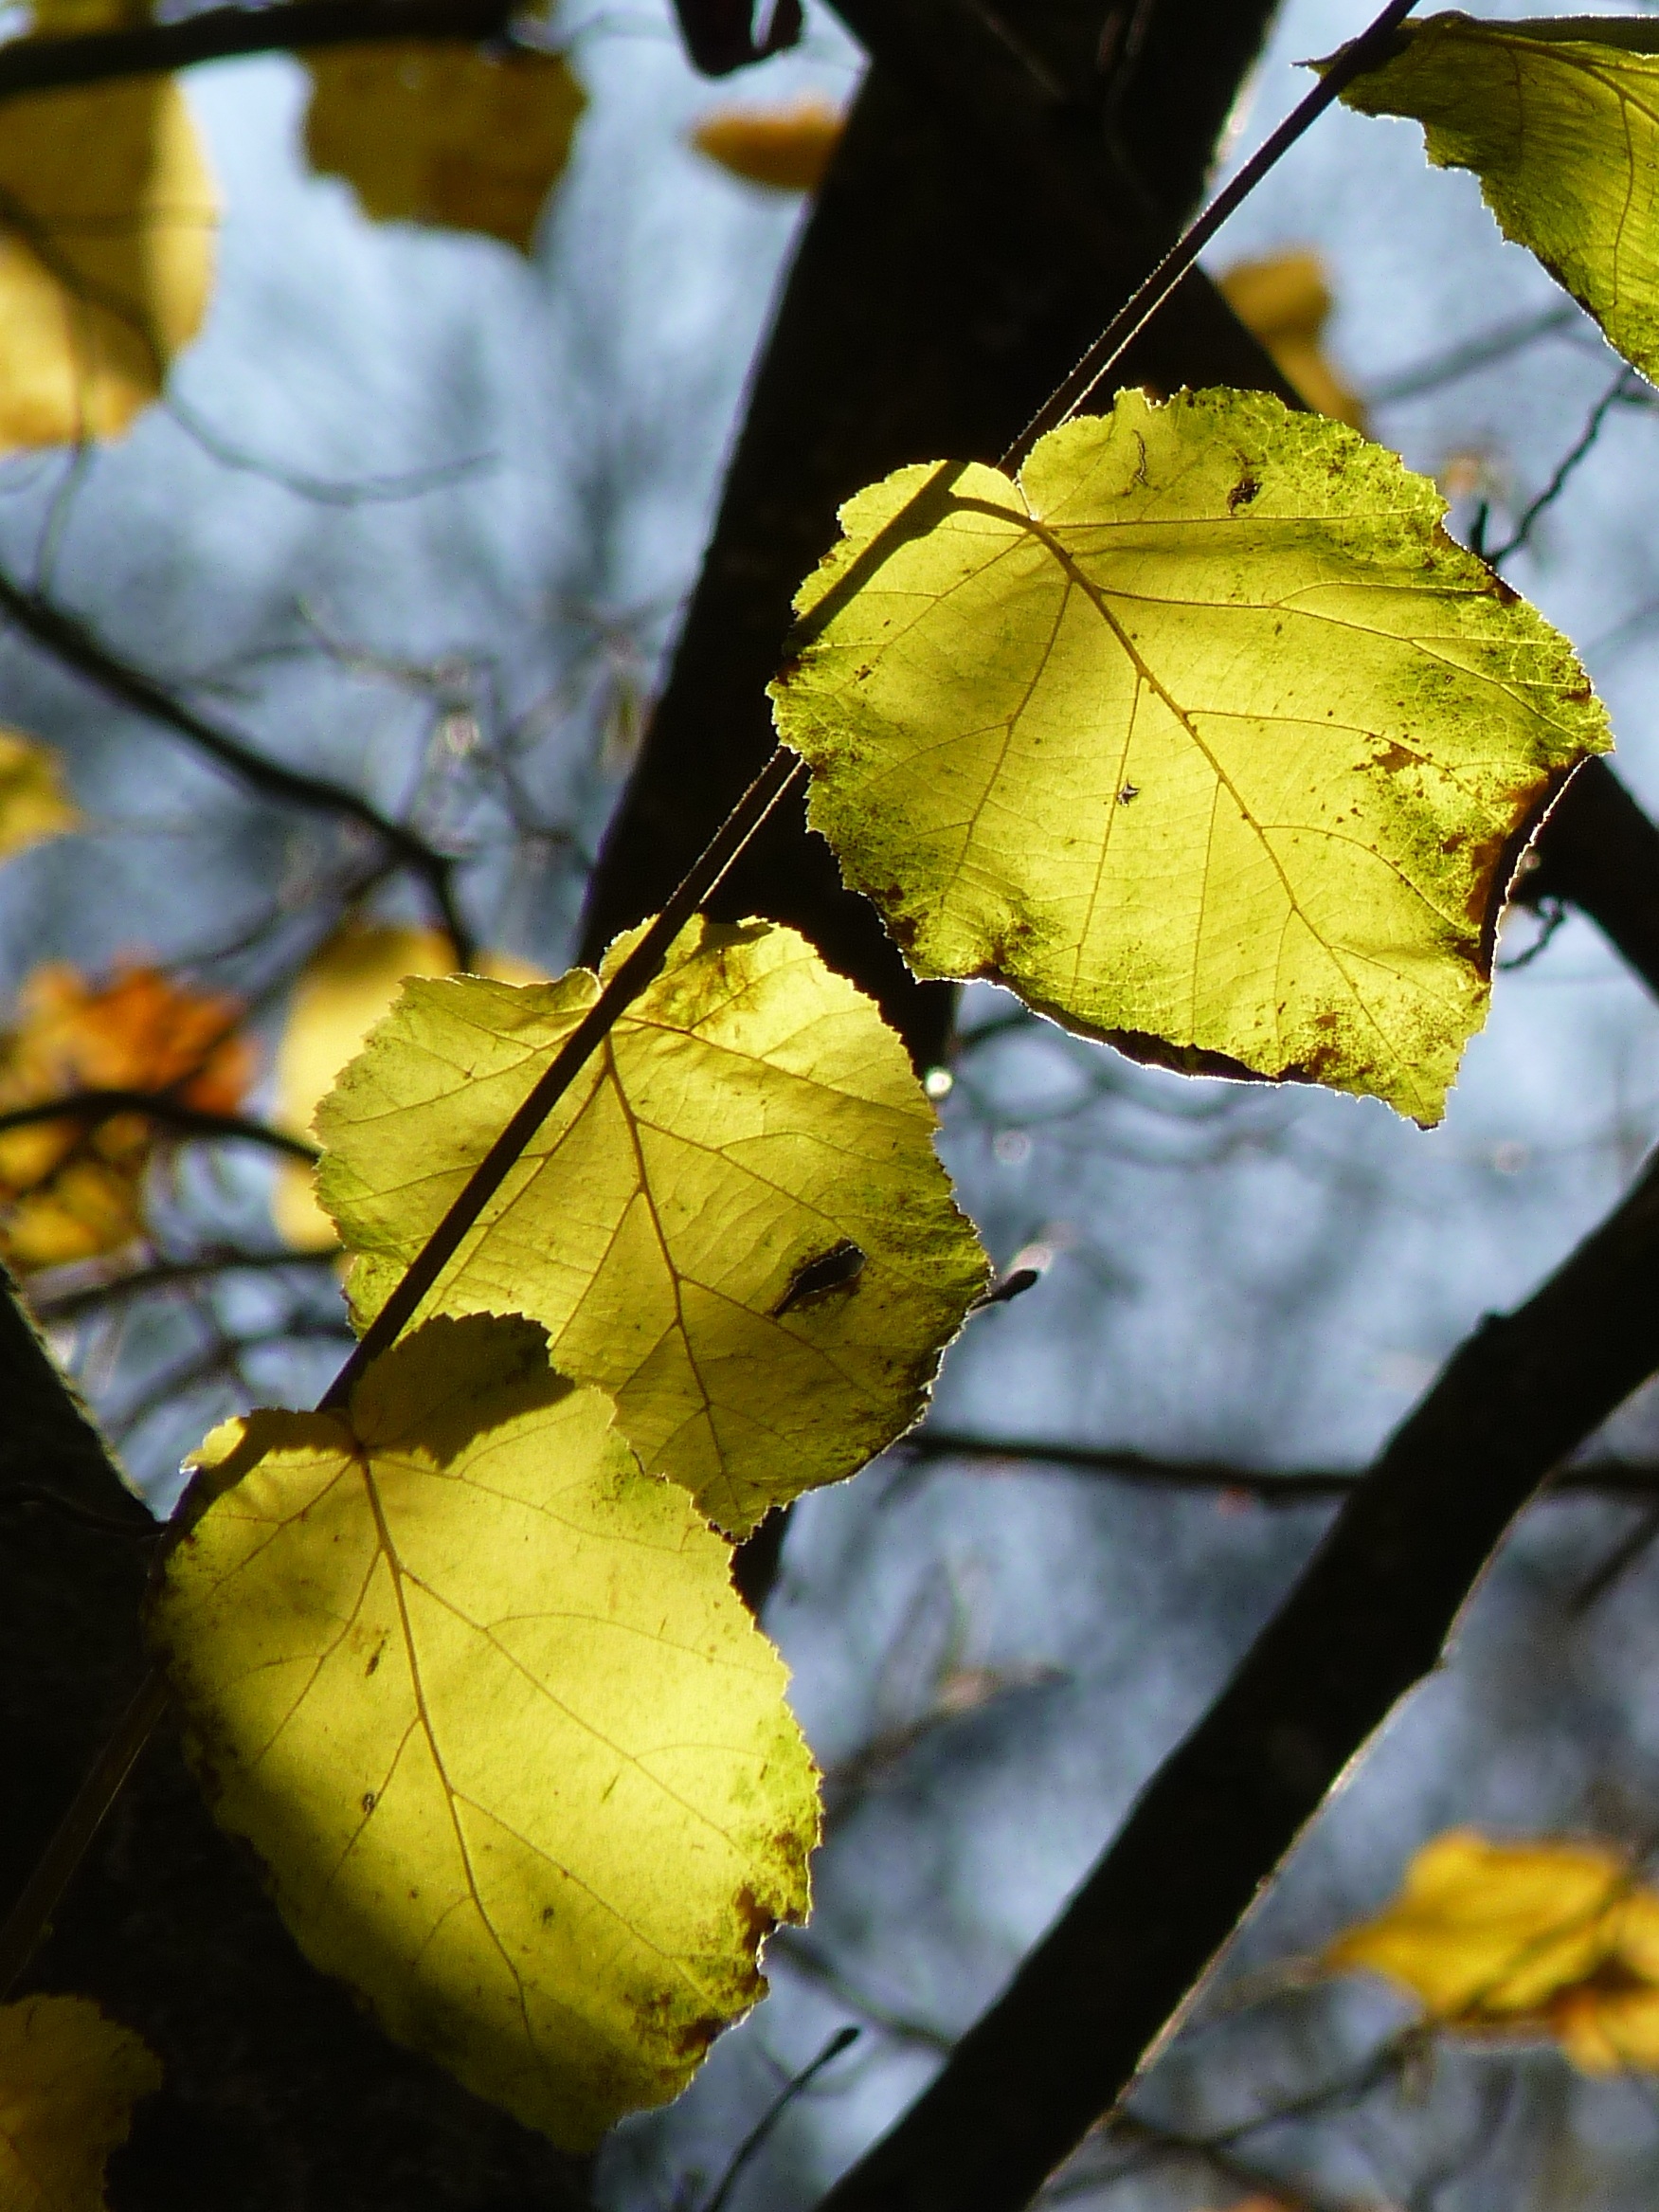
tree, nature, branch, light, plant, sunlight, leaf, flower, green, autumn, botany, yellow, flora, season, leaves, branches, bright, deciduous, flowering plant, maidenhair tree, plant stem, woody plant, land plant